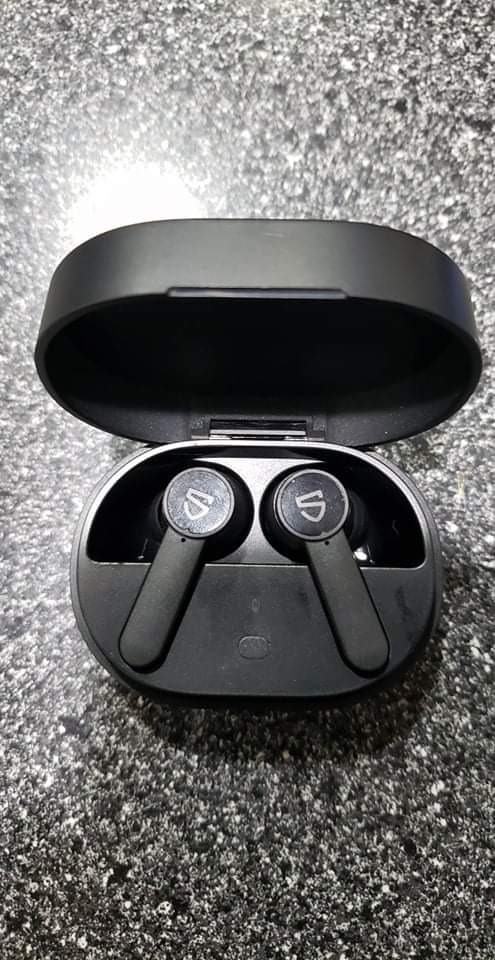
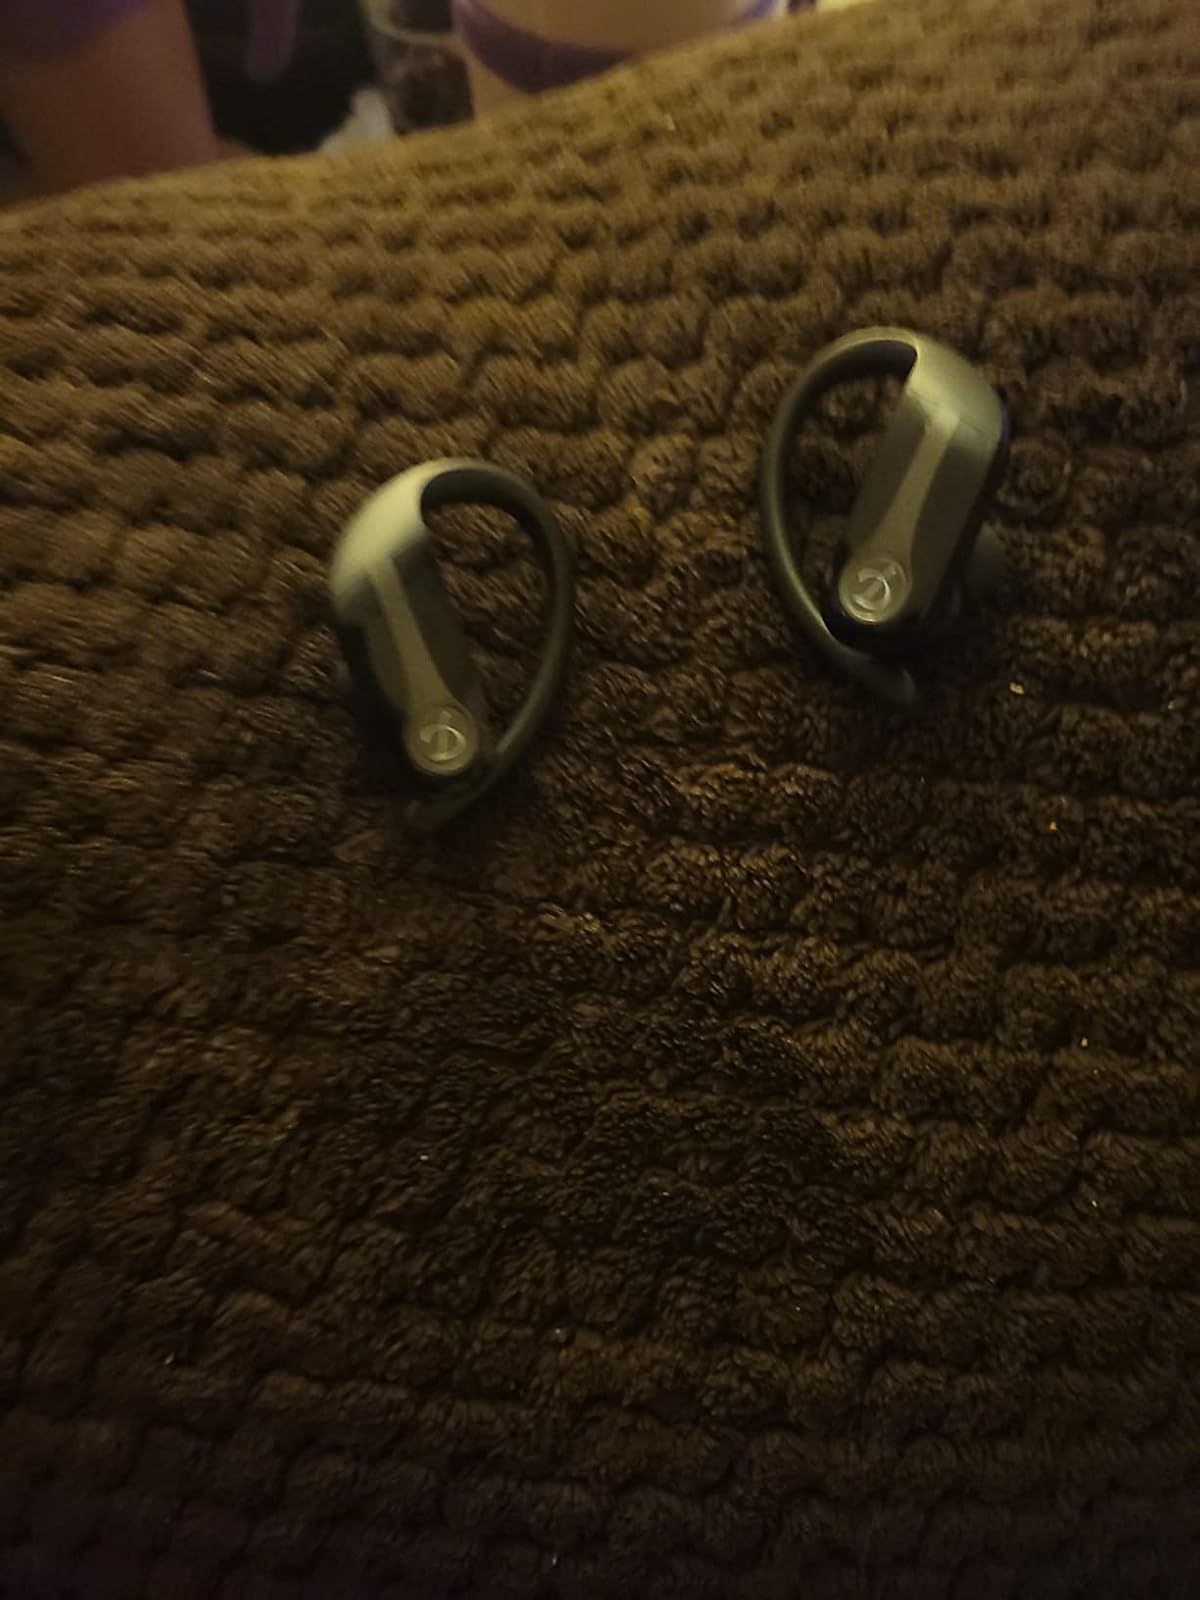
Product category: earbuds
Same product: no